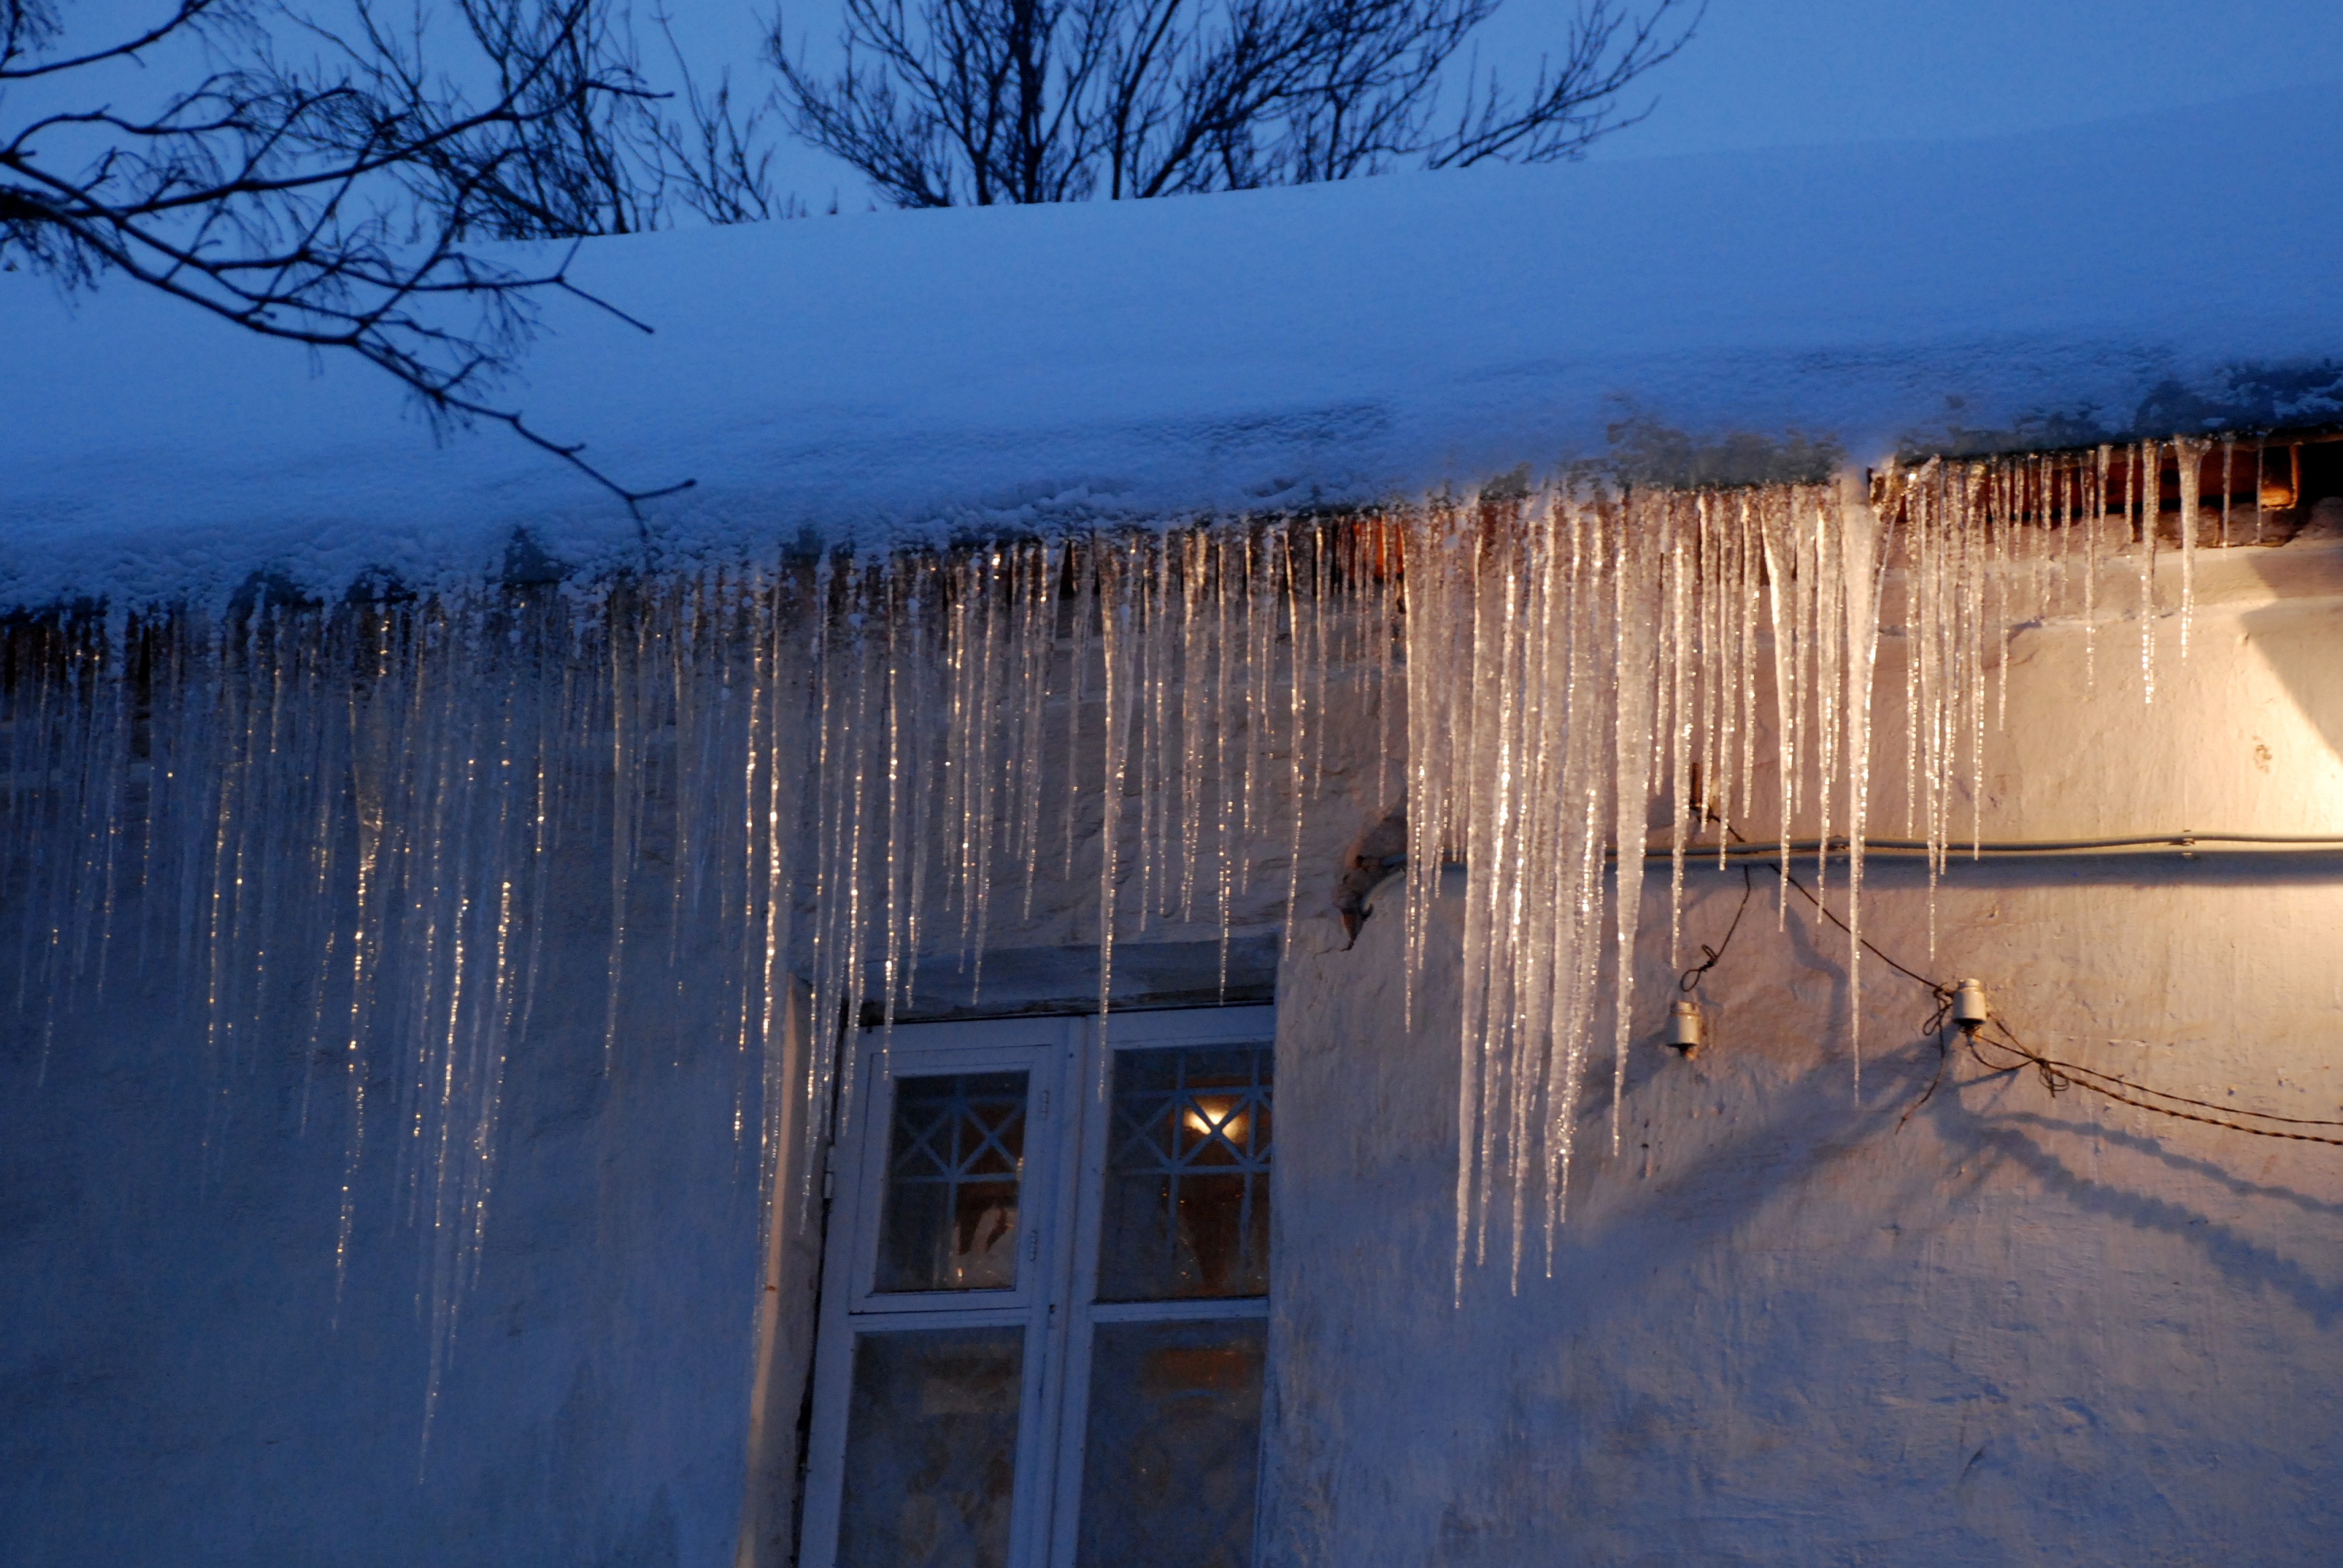
water, snow, winter, light, sunlight, morning, city, cityscape, ice, evening, reflection, weather, nikon, season, icicle, russia, d80, cityscapes, nikond80, yaroslavl, freezing, atmospheric phenomenon